The Apthorp

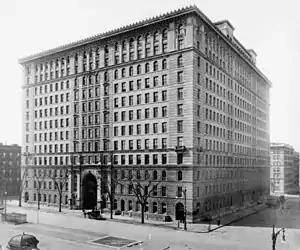
View of the Apthorp from Broadway and 79th Street in 1909

When the Apthorp was completed, it was marketed as the world's largest apartment building. There were originally 104 apartments in total. The first two stories contained seven duplexes, spread across two levels, as well as multiple single-story units. The 12th story contained guestrooms, with their own bathrooms, at three of the building's corners. Also on this story were additional servants' bedrooms and bathrooms; two laundry rooms with 140 or 150 tubs; and ironing and drying rooms. The laundry room had 20 boiling tubs and 20 dryers, and the ironing room had 20 irons. The building was also equipped with hundreds of appliances such as telephones, mail chutes, and ashtrays.